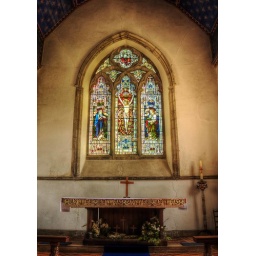
This is a shot of the magnificent stained glass window at St. James' Church in the village of Egerton in Kent.